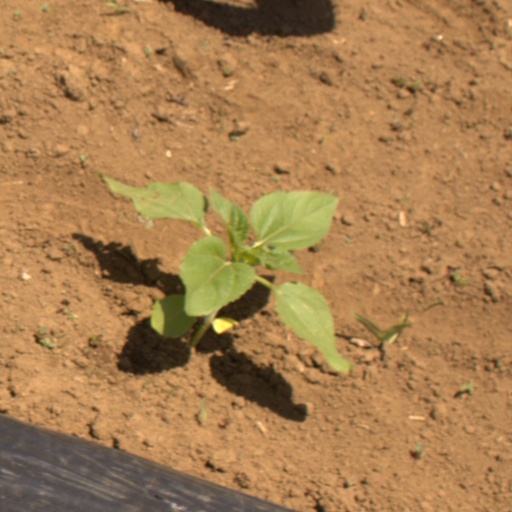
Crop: Jerusalem artichoke